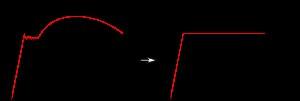
En physique, la flexion est la déformation d'un objet sous l'action d'une charge. Elle se traduit par une courbure. Dans le cas d'une poutre, elle tend à rapprocher ses deux extrémités. Dans le cas d'une plaque, elle tend à rapprocher deux points diamétralement opposés sous l'action.